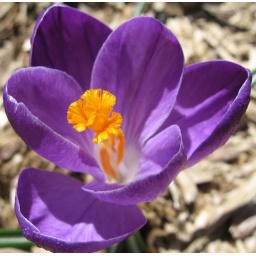
New contribution to spring, yellow over blue / Nouvelle contribution au printemps, jaune sur bleu.